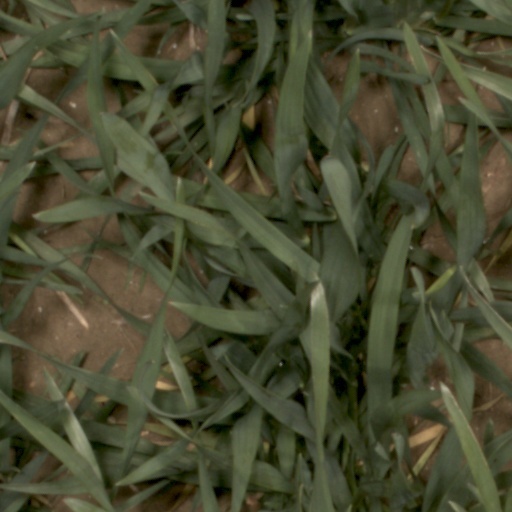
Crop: wheat